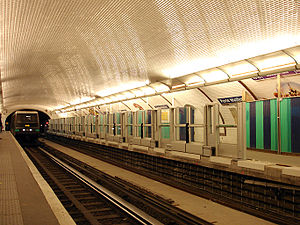
Porte Maillot (metrostation) / Galleri
Porte Maillot er en station på metronettet i Paris og betjener metrolinje 1. Den ligger på grænsen mellem 16. og 17. arrondissement i nærheden af Porte Maillot, som engang var en vigtig indgangsport af træ til Paris med indgang fra Bois de Boulogne. Portens navn var dengang porte Mahiaulx og derpå Mahiot, der muligvis kommer fra spillet pall-mall, der er af samme type som kroket. I vestlig retning betjener metrostationen Neuilly-sur-Seine.